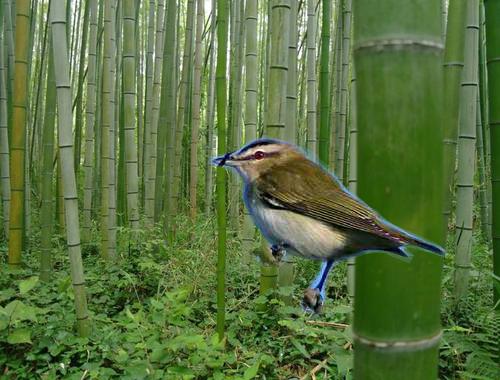
Bird species: Red_eyed_Vireo
Bird type: landbird
Background: land